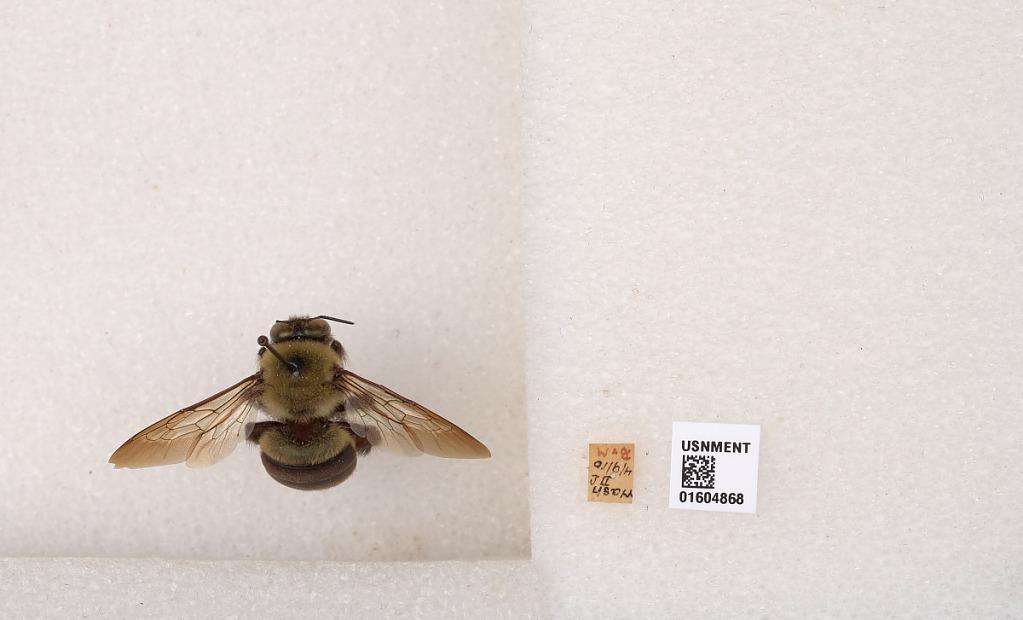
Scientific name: Xylocopa (Xylocopoides) virginica virginica (Linnaeus)
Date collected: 1910-4-9
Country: United States
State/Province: Washington, D.C.